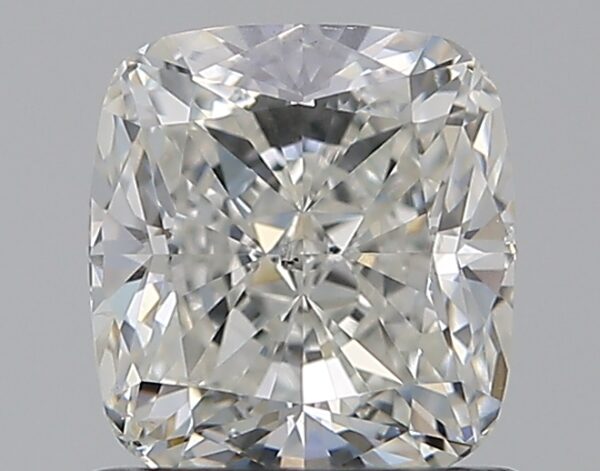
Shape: cushion
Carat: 1.02
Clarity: SI1
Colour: I
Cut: EX
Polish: EX
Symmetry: EX
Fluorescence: N
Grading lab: GIA
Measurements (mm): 5.85 x 5.42 x 3.69